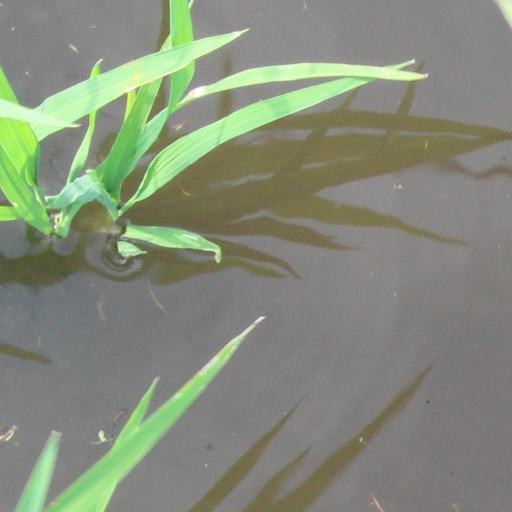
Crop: rice